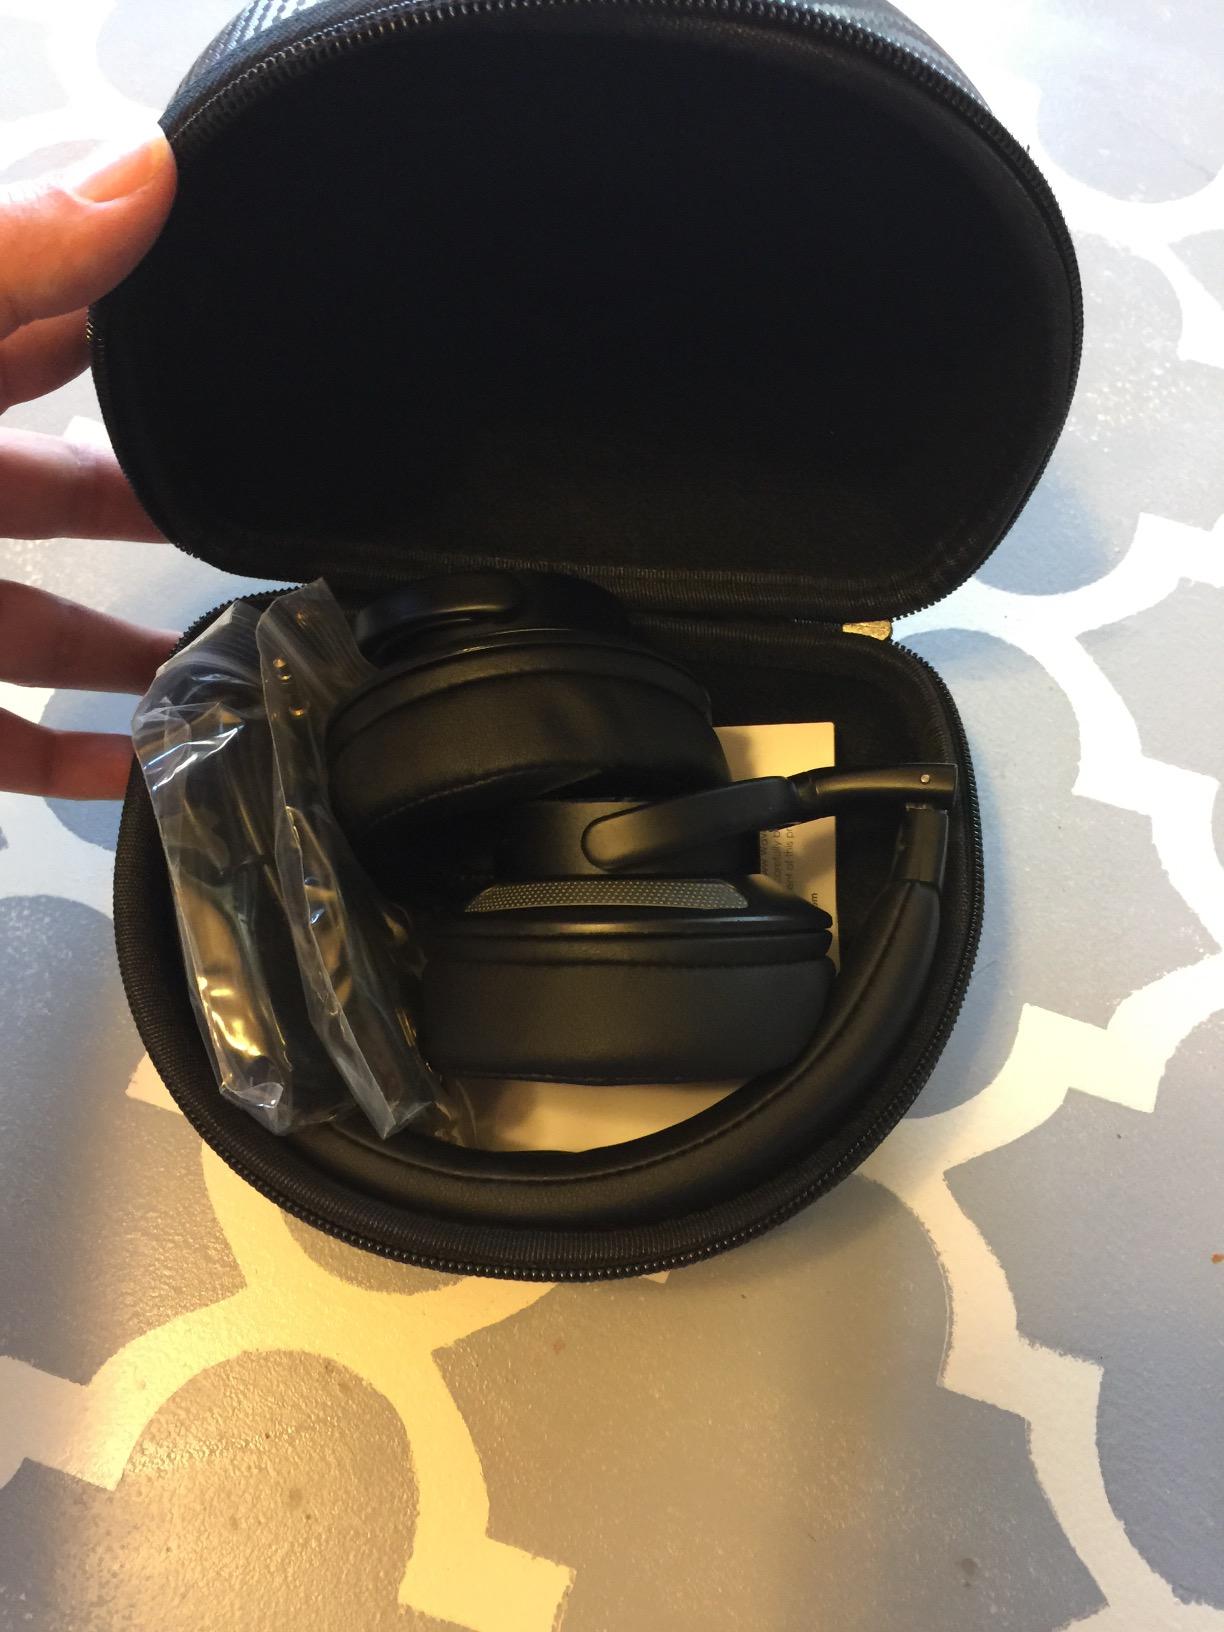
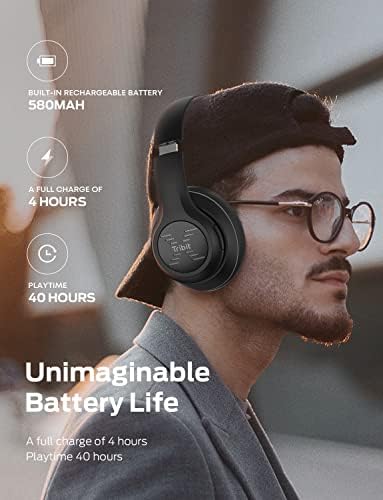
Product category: headphones
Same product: no